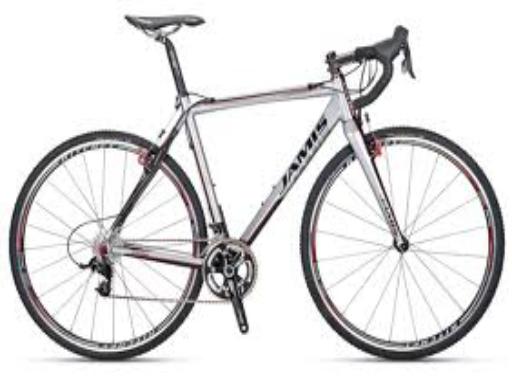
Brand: jamis bicycles
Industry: Transportation